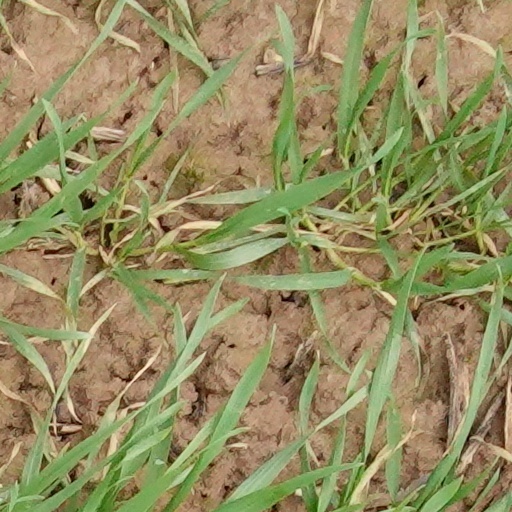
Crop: wheat